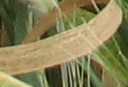
Label: Wheat___Brown_Rust